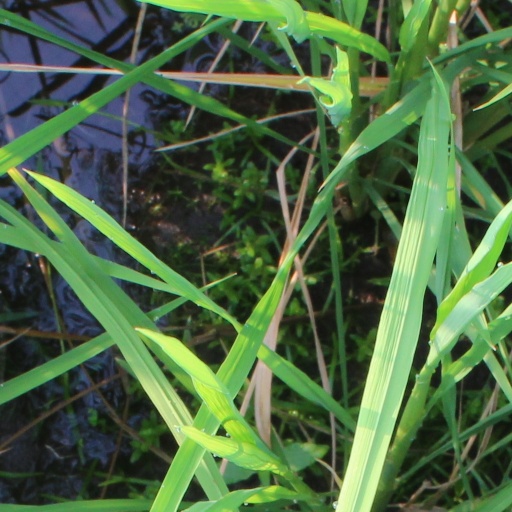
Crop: rice